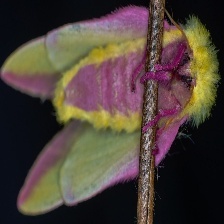
Species: ROSY MAPLE MOTH